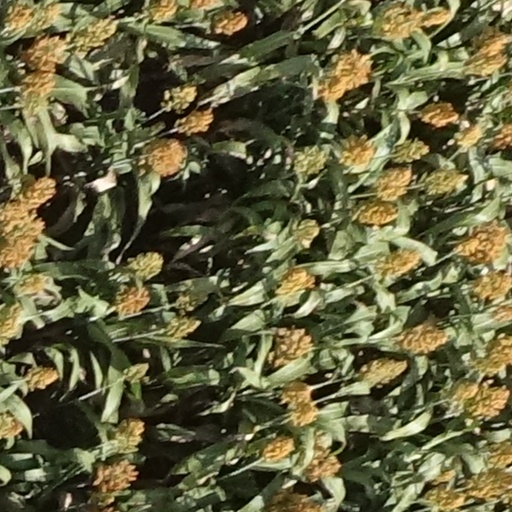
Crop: sorghum